TrønderBilene

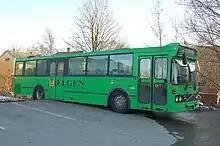
An Elgen bus, used as urban bus in Namsos

On 29 April 1979, Fylkesbilene opened its combined bus station and train station at Steinkjer Station. It was the first such combined station in Norway, having cost NOK 3.7 million. In 1981, Fylkesbilene bought Arne Bruem's concessions and buses that operated the town bus in Steinkjer. From 1 September 1985, the infrastructure was upgrade and higher frequency introduced. The yellow Buster buses were introduced on the town routes in 1991. A garage was opened in Kolvereid in 1979, costing NOK 1.5 million. From 15 September 1983, Fylkesbilene started distribution of food produce from the cooperatives Namdalsmeieriet, Bøndenes Salgslag and Gartnerhallen to food stores in Namdalen, in a cooperation to reduce transport costs. In Verdalsøra, the company opened a bus station at Verdal Station on 1 October 1983 for NOK 2 million. In 1985, the bus route from Ytre Namdal was moved, so it went to Grong instead of Namsos.